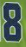
Number: 8